Murder of Liang Shan Shan

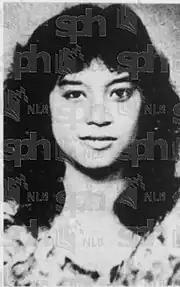
Rohayah binti Mohd Ali, the suspected first victim of Oh Laye Koh.

On 8 November 1989, a month after he was charged for Liang's alleged murder, Oh was also charged with the murder of 18-year-old Rohayah (or Norhayah) binti Mohd Ali, a lounge waitress who was found murdered on 6 October 1982 at a construction site in Ang Mo Kio, which was the same location where the current campus of St Nicholas Girls' School would be built in 1985. Rohayah, who was stabbed several times in the throat, was also originally reported missing under similar circumstances as Liang and a coroner's court in 1984 issued a verdict of murder by person(s) unknown. Her murder remained unsolved for seven years before Oh was found to be the last person seen with Rohayah while he was under investigation for Liang's murder, which led to the second murder charge.